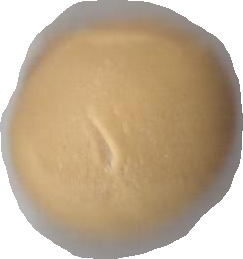
Variety: Dega